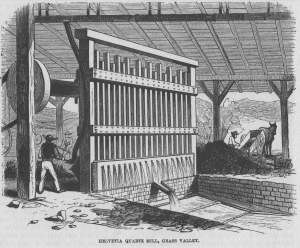
Guldfeberen i Californien / Udvikling af udgravningsteknikker
Stampemølle i Grass Valley knuser kvartsen hvorefter guldet vaskes ud
Guldfeberen i Californien begyndte den 24. januar 1848, da James W. Marshall fandt guld ved Sutter's Mill, i Coloma, Californien. Nyheden om fundet fik omkring 300.000 mennesker til at tage til Californien fra resten af USA og fra udlandet. Af de 300.000 ankom ca. halvdelen ad søvejen og resten kom gående.